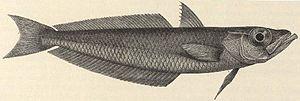
La Calandre antarctique est une espèce de la famille Nototheniidae.